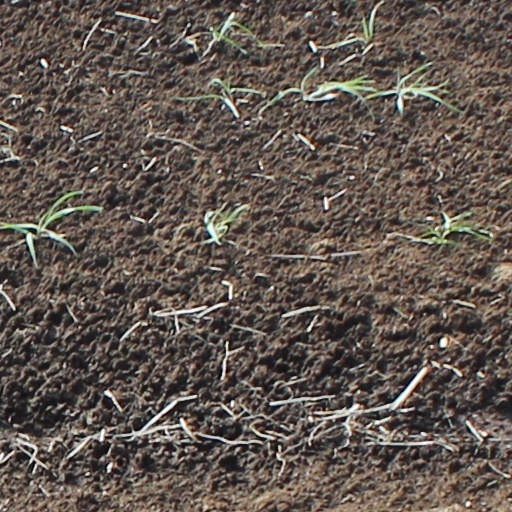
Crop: wheat